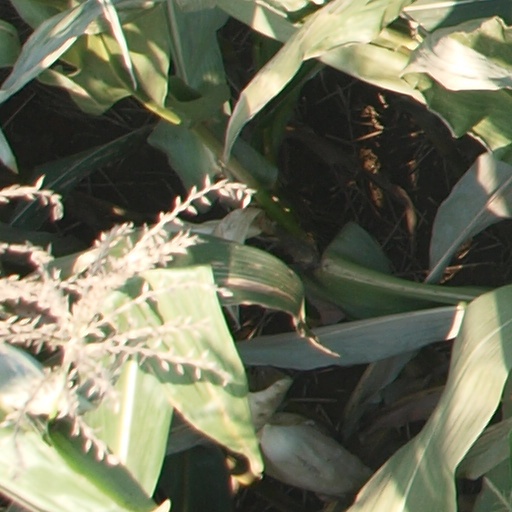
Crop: maize; corn